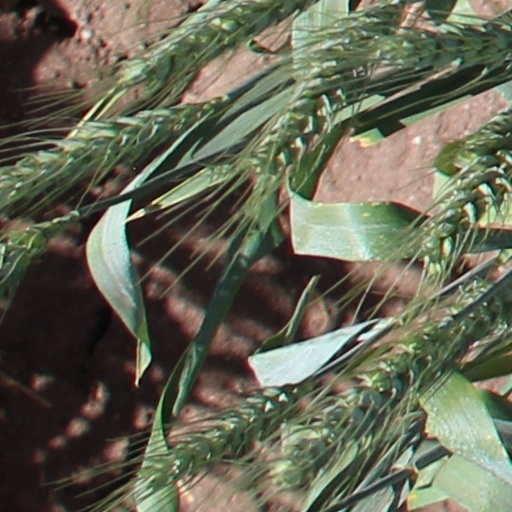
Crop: wheat